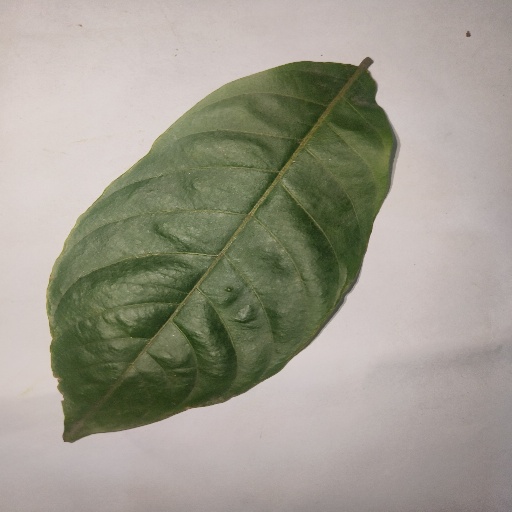
Species: HariTaki
Leaf condition: Healthy Leaf